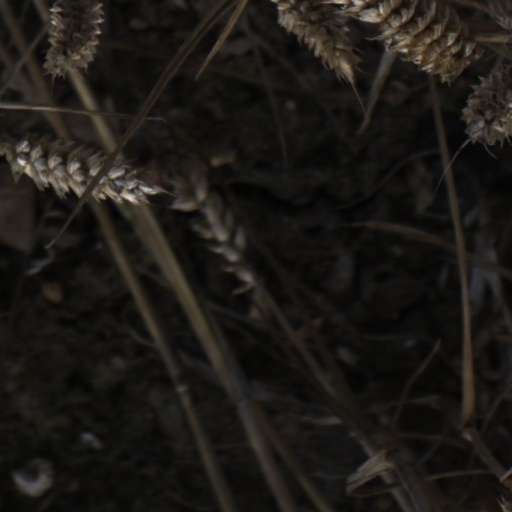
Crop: wheat